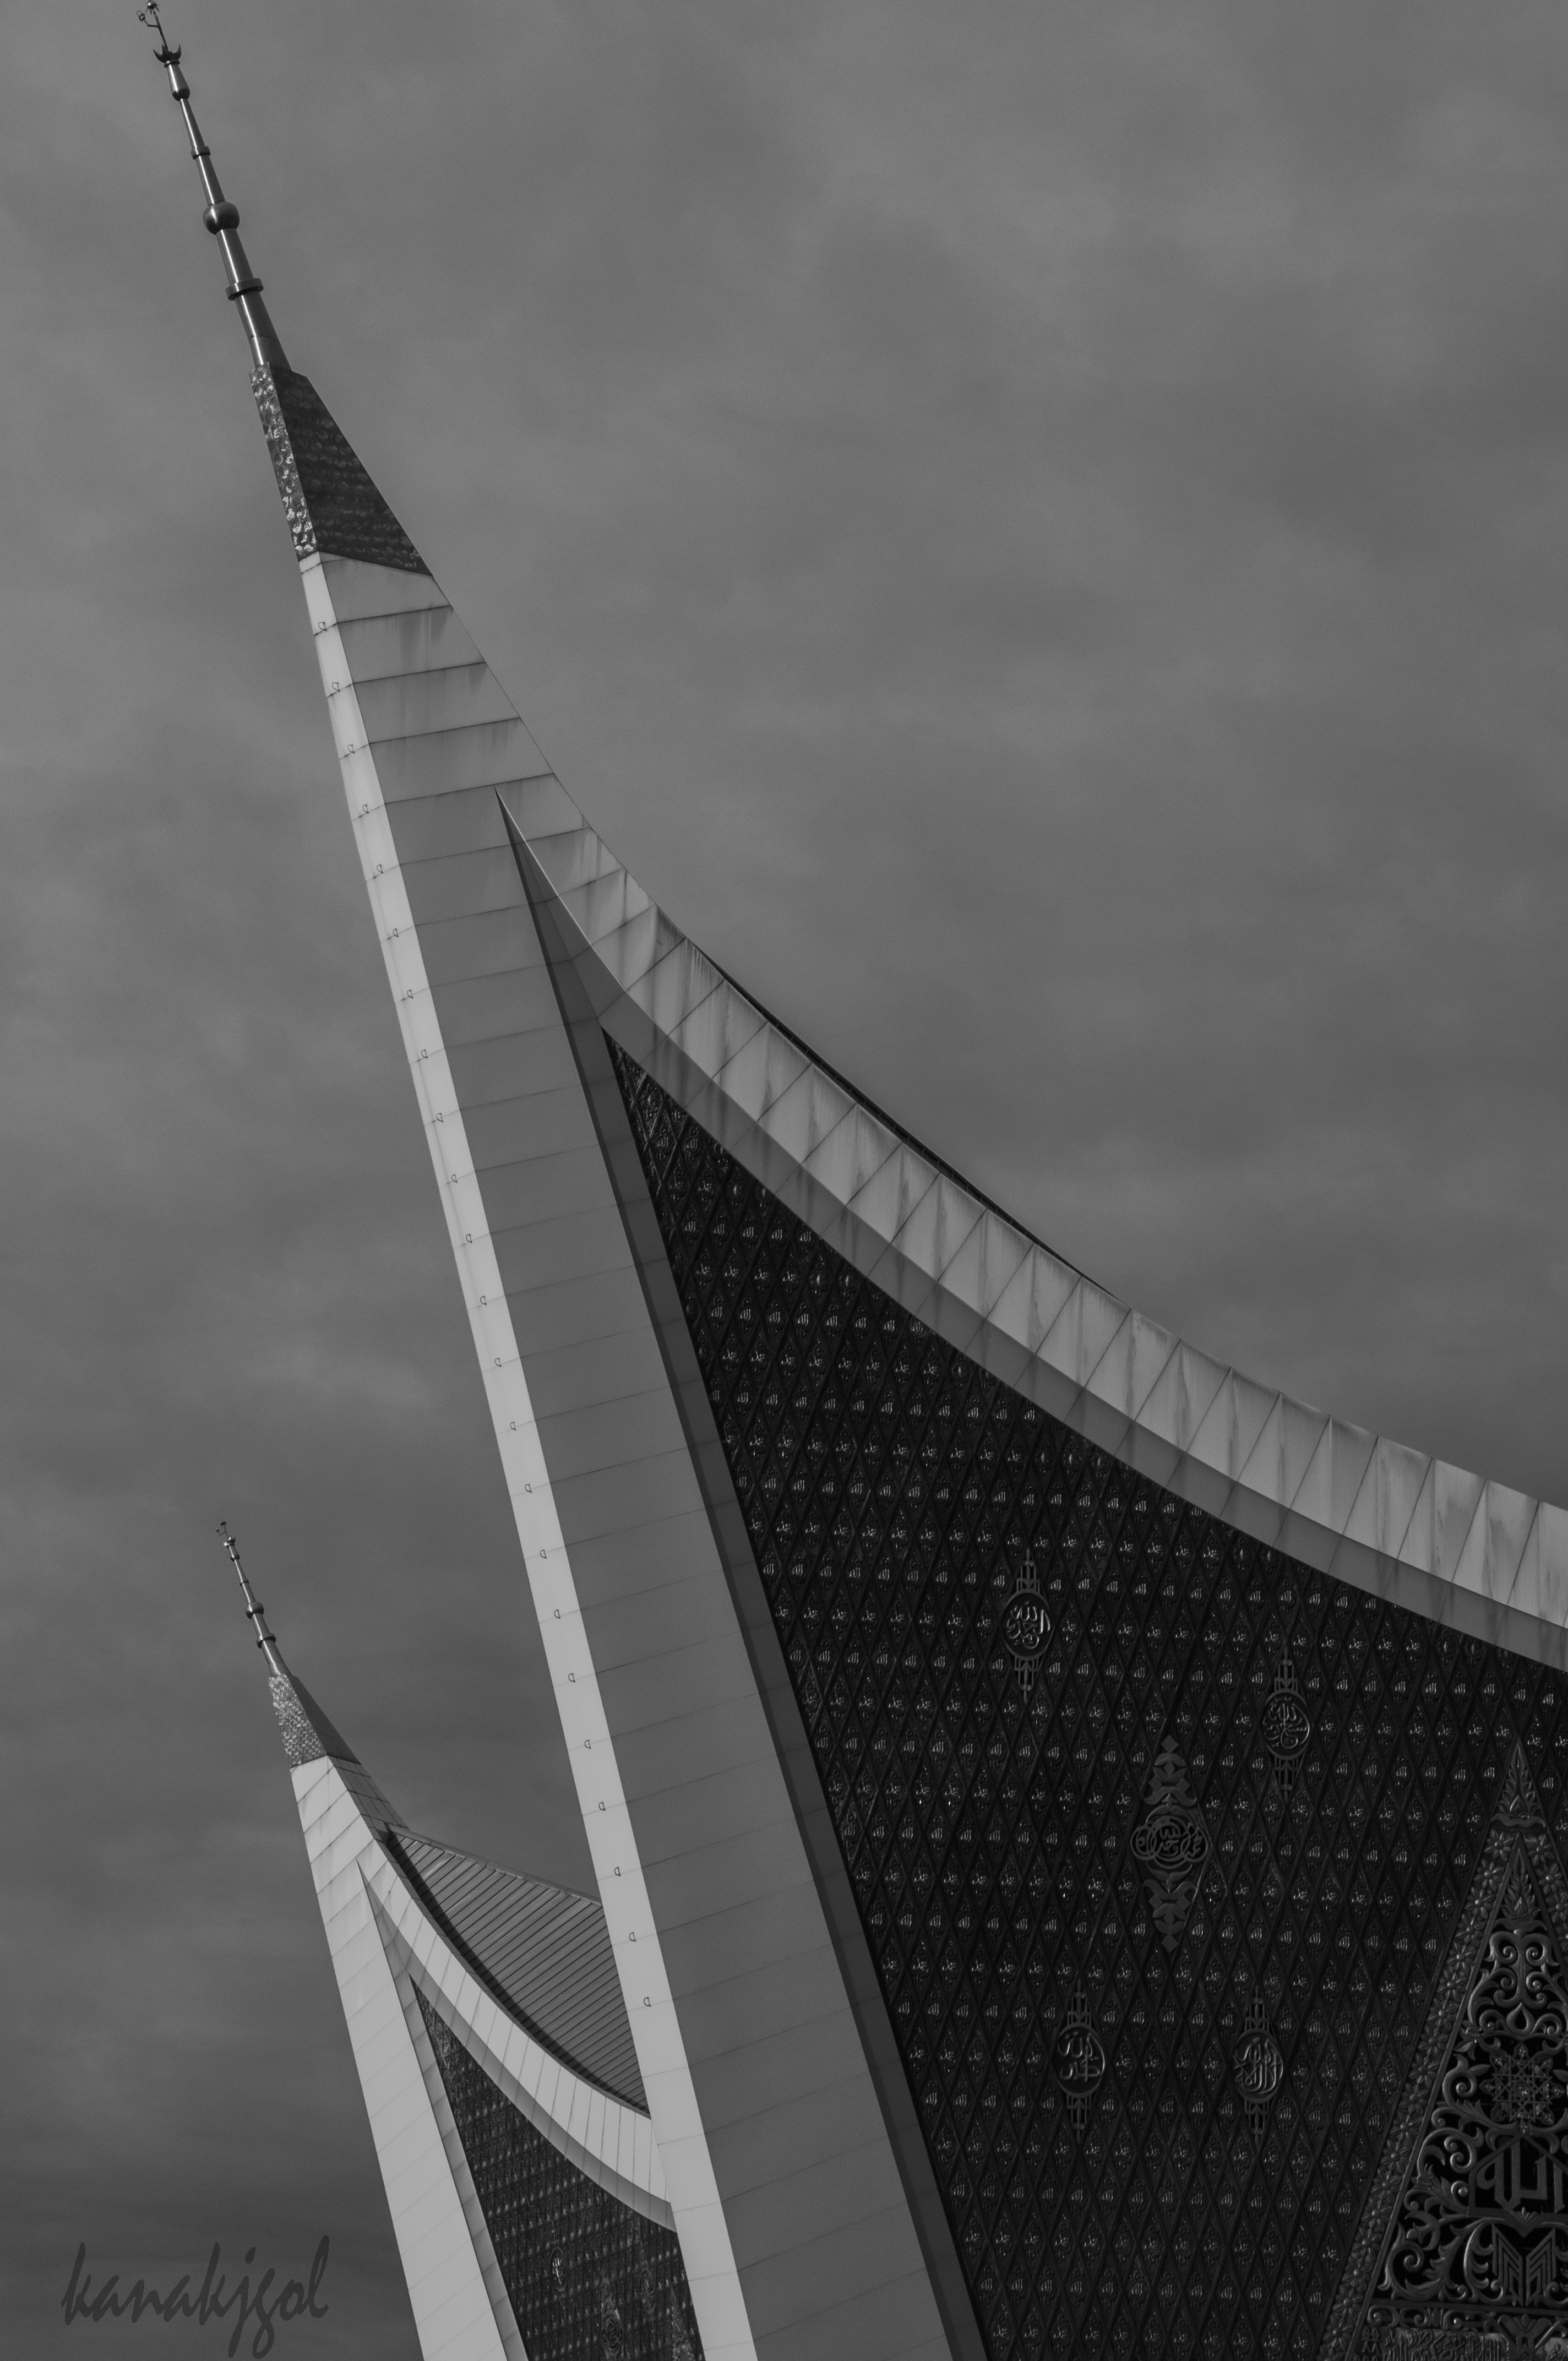
long weekend, black, black and white, sky, monochrome photography, fixed link, photography, architecture, atmosphere of earth, monochrome, daytime, line, water, angle, bridge, building, cloud, stock photography